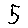
Label: 5